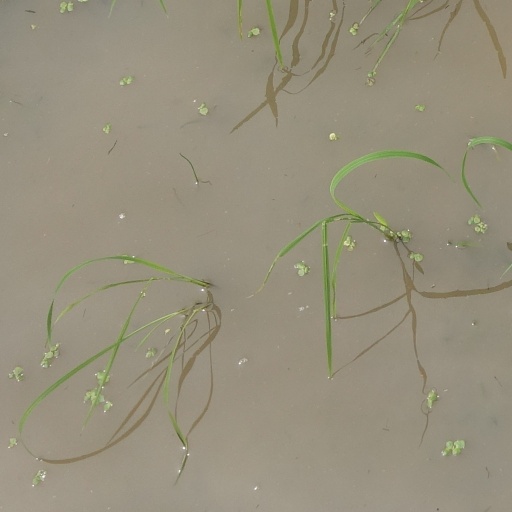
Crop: rice